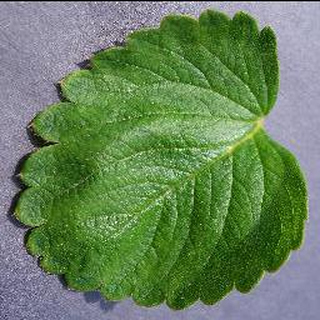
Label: healthy_strawberry